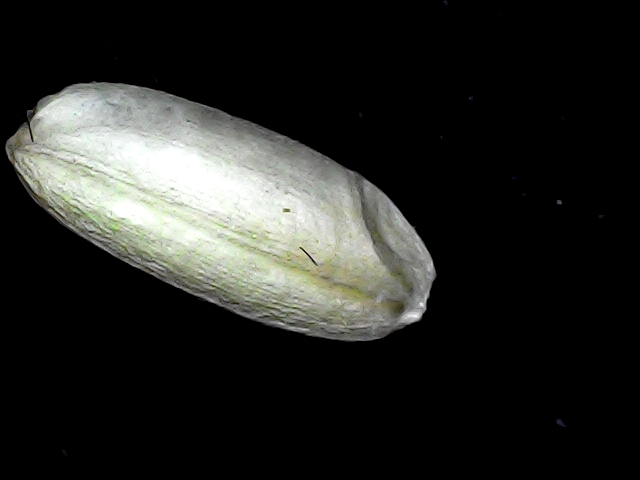
Rice variety: BR22